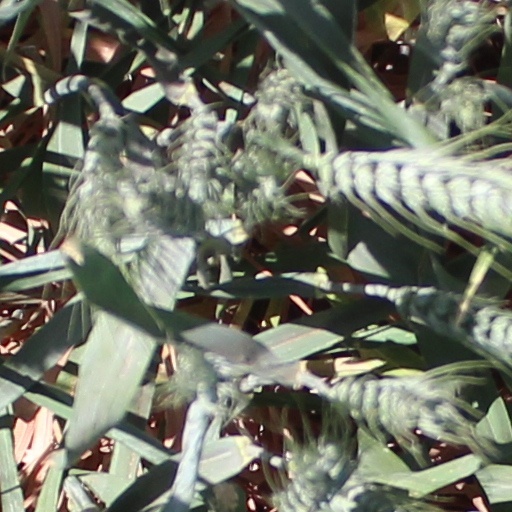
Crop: wheat